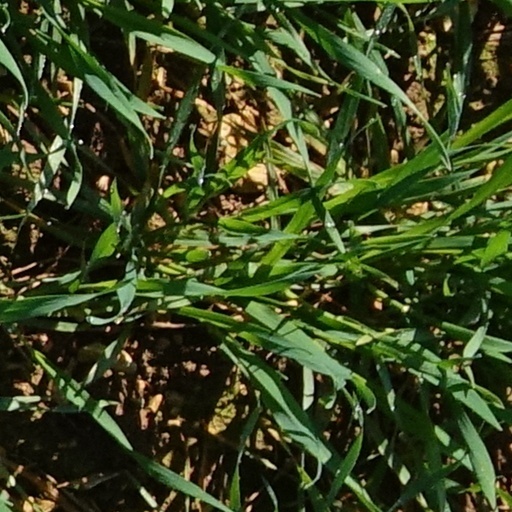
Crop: wheat